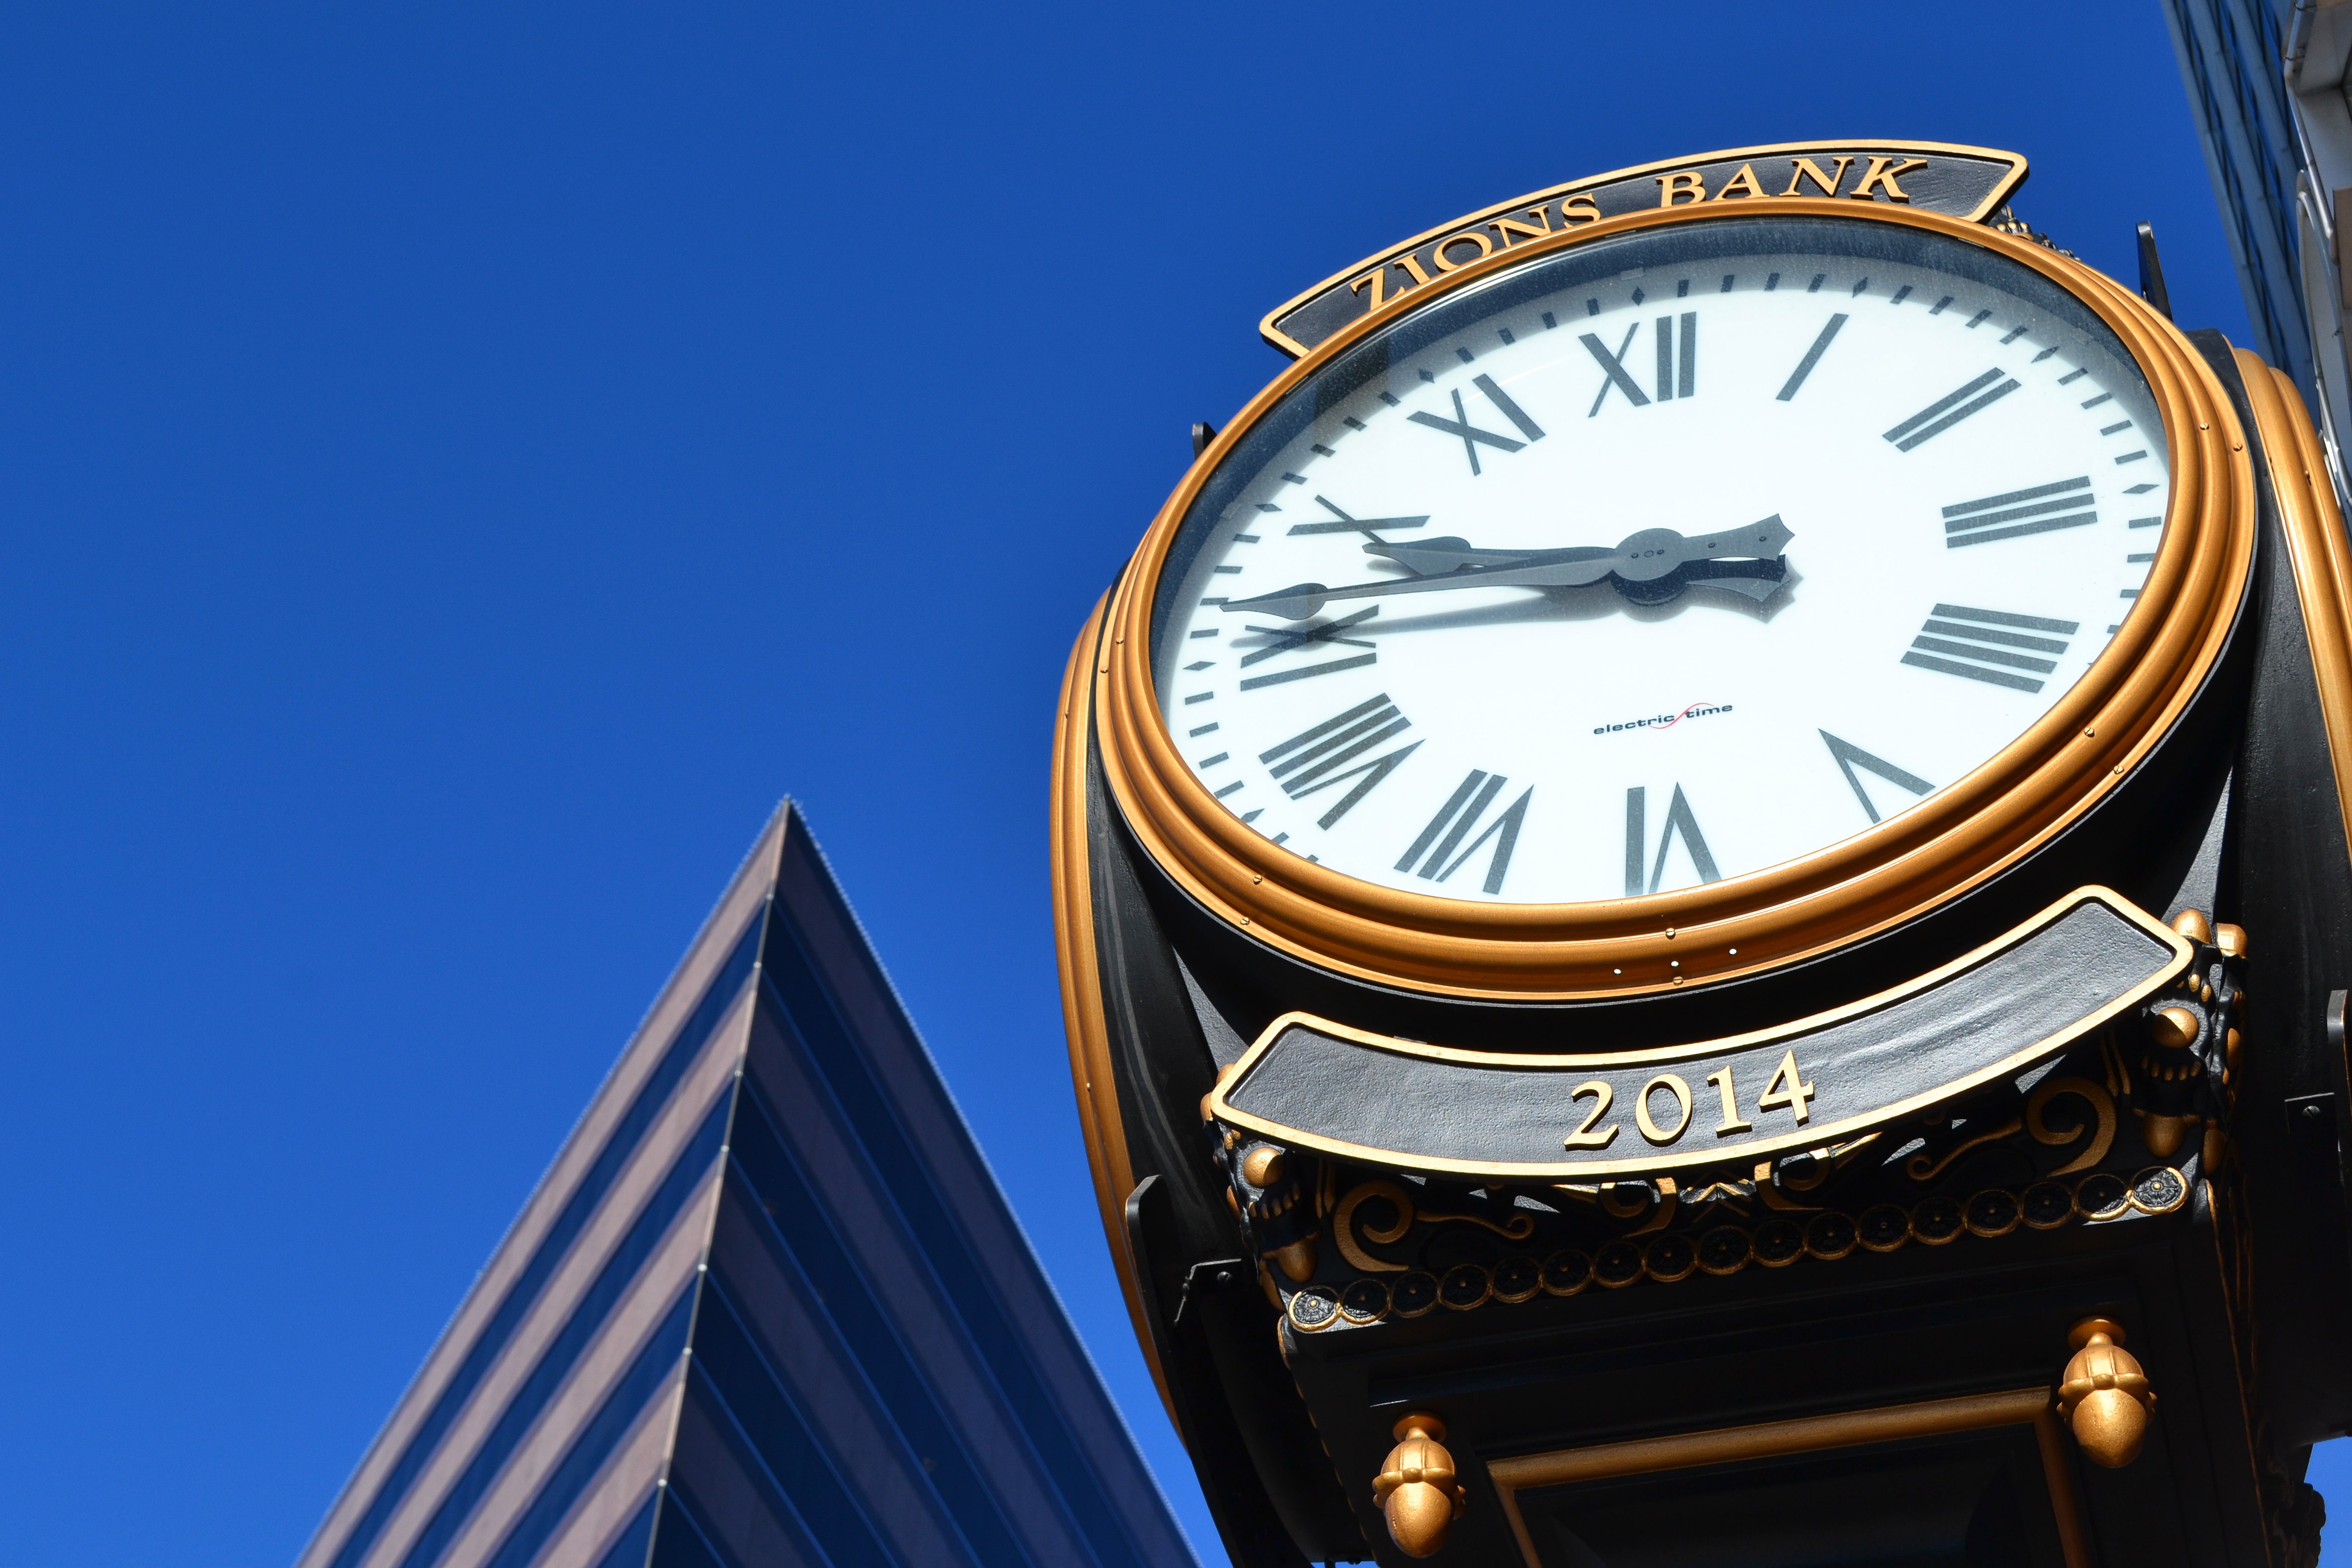
blue, clock, clock tower, tower, architecture, quartz clock, home accessories, fashion accessory, interior design